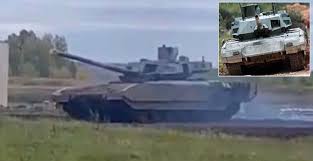
Label: T-14